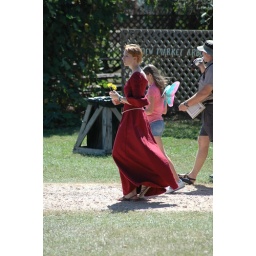
Stunning young woman in red holding a flower at the TexRenFest 2006